Muévete en Bici

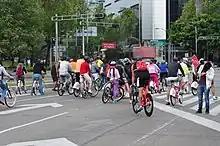
in downtown Mexico City

Public health researchers found the program added "an extra 71 min/week of moderate-to-vigorous physical activity to more than 20,000 users." The United Nations has noted that the program, in addition to other programs and Ecobici bike rentals, have led to a significant increase in women using bikes for transportation in Mexico. In 2008, won the Pan-American Health Organisation's "Active Cities, Healthy Cities" award.